Mendel Zaks

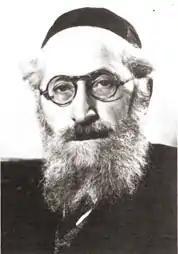

Menachem Mendel Yosef Zaks (1898–1974) (commonly known as Rabbi Mendel Zaks) was an Orthodox Jewish rabbi in Belarus and the United States, best known for being the "Rosh Yeshiva" of the Raduń Yeshiva and being the son-in-law to Yisrael Meir Kagan, the "Chofetz Chaim".